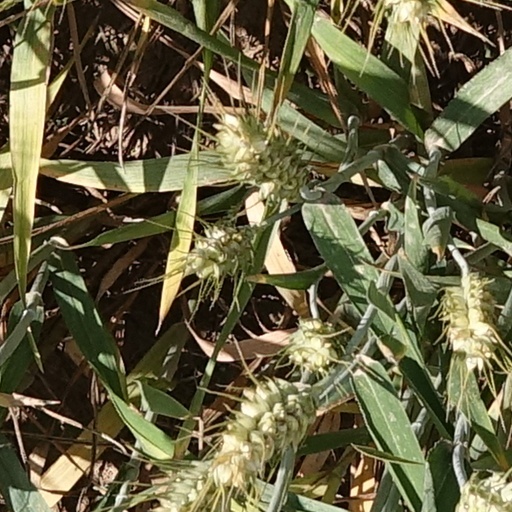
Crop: wheat